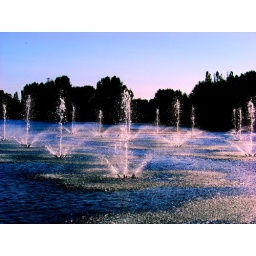
A small lake of water fountains near the casino